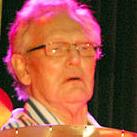
Age: 71